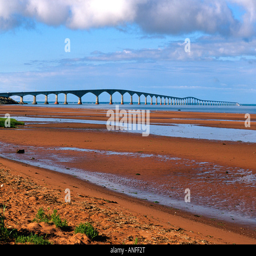
box girder bridge from the west